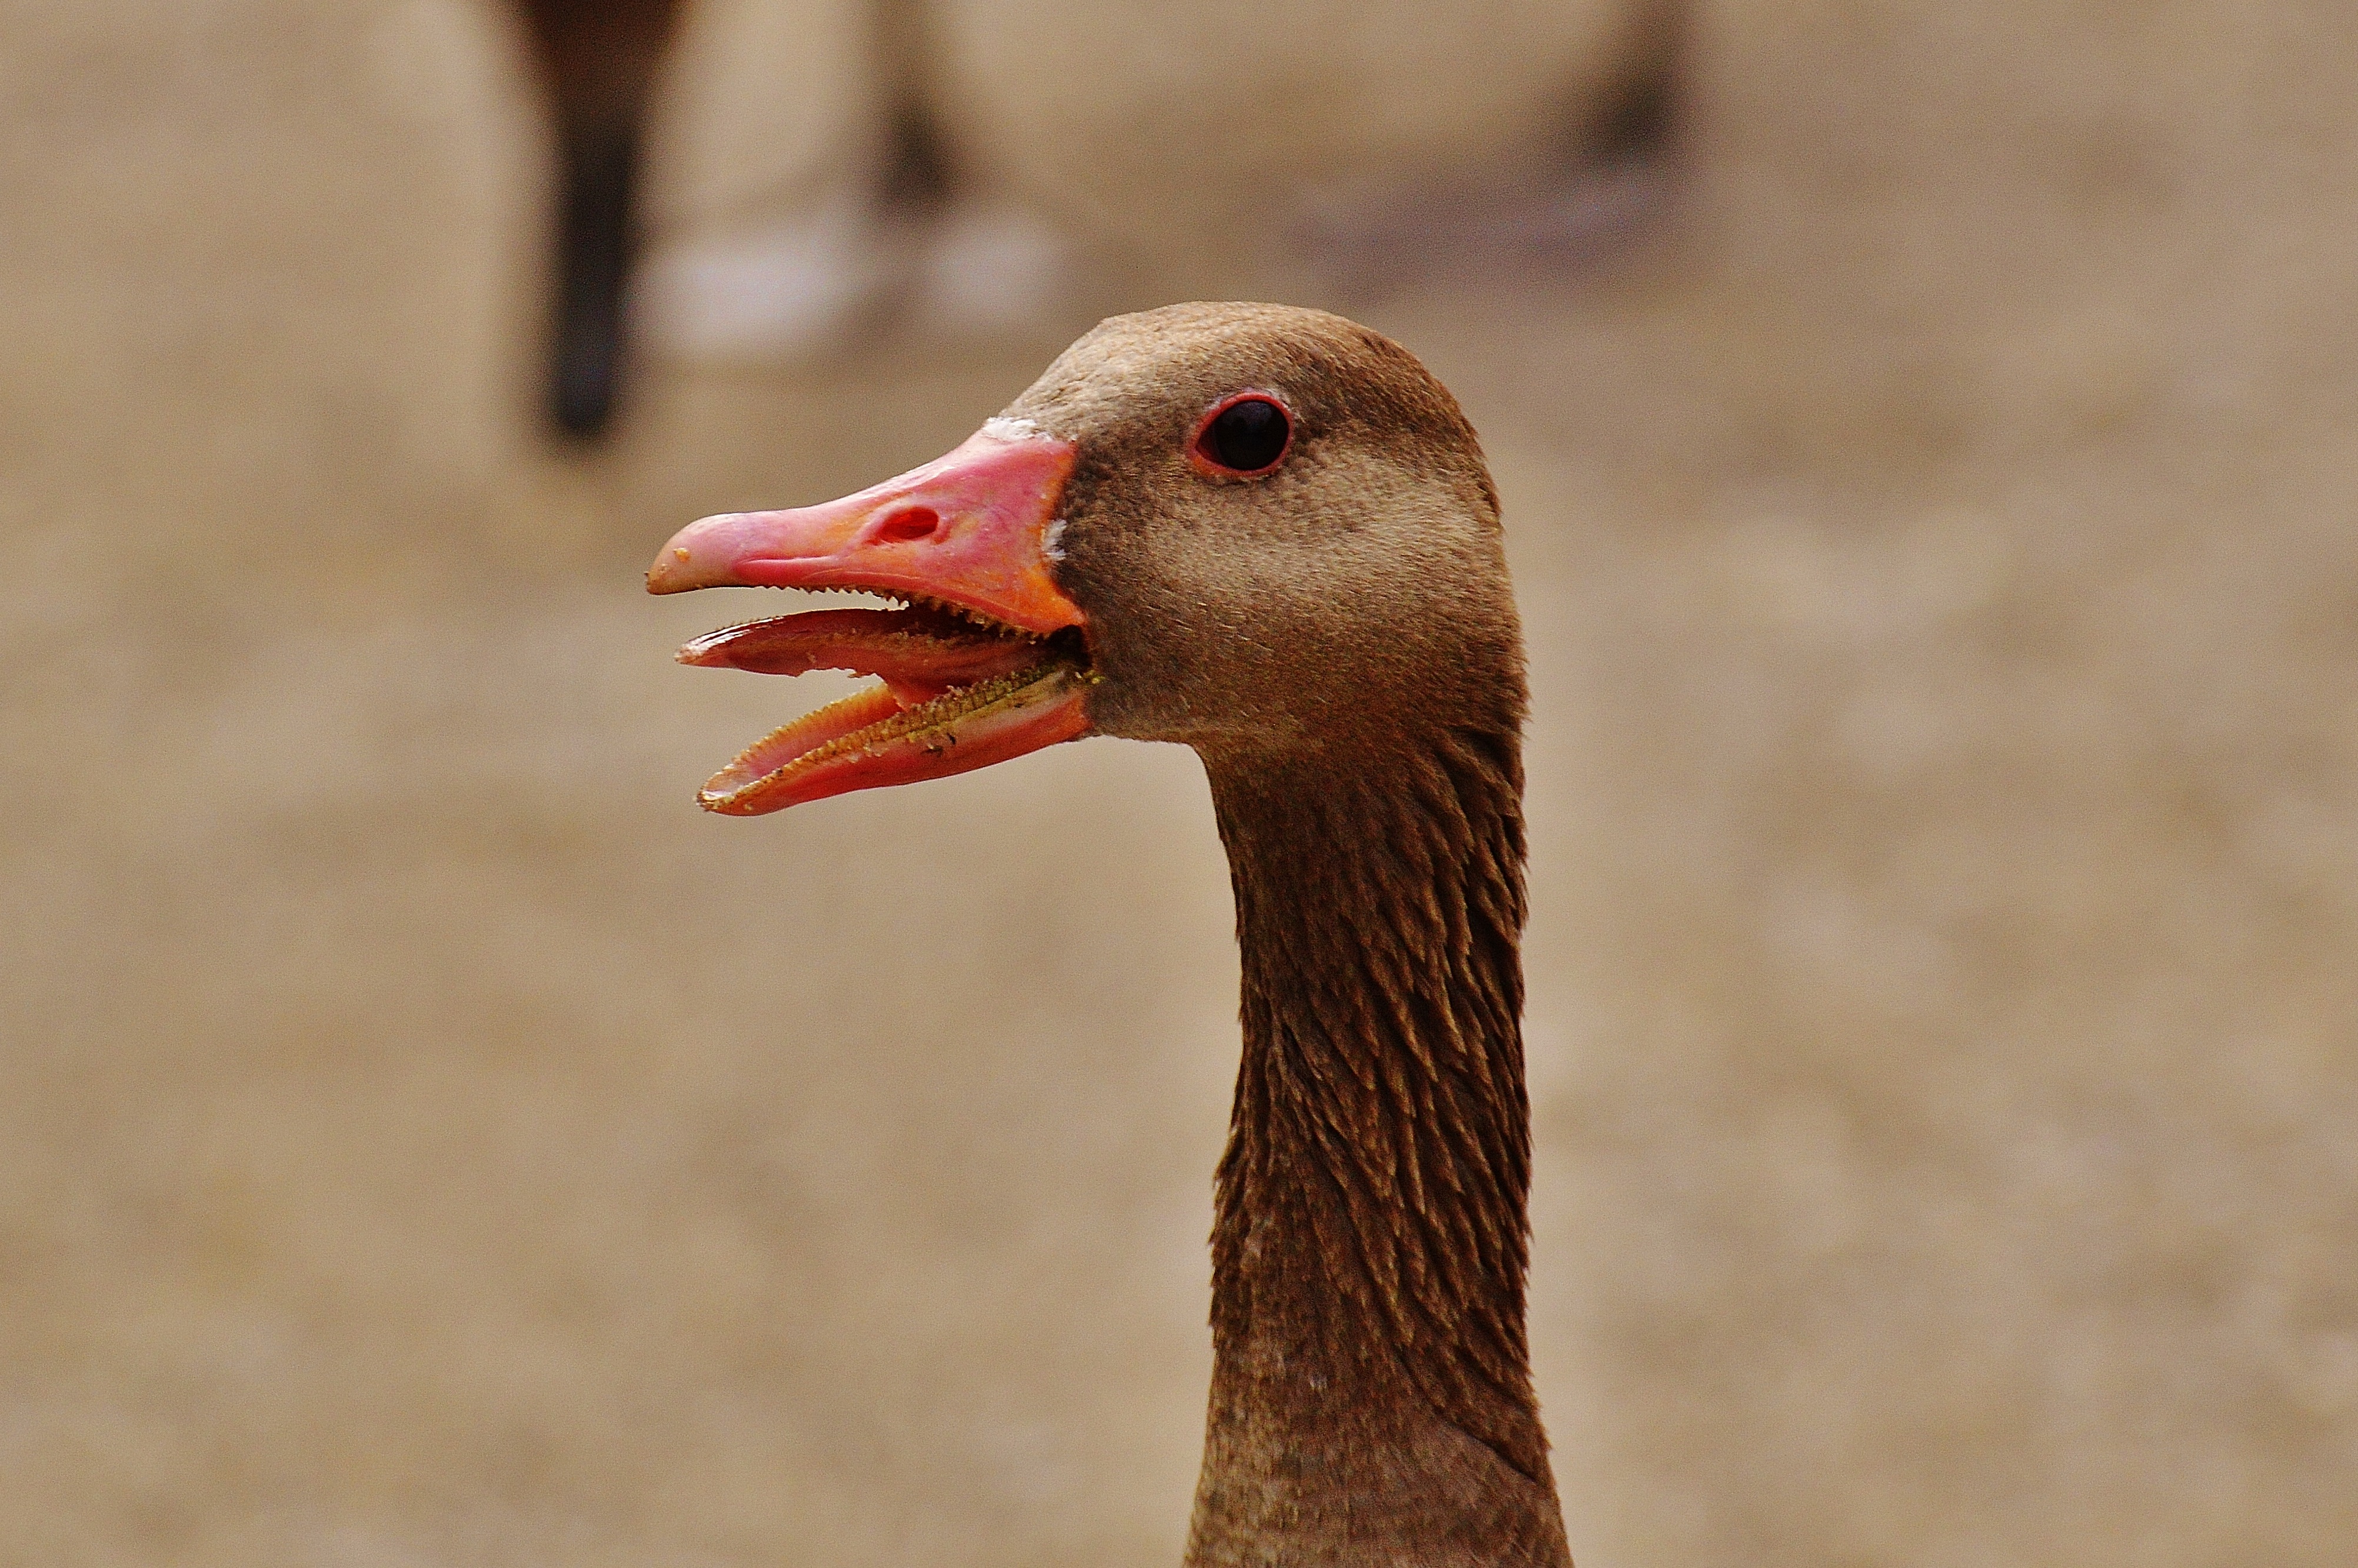
nature, bird, animal, wildlife, beak, fauna, plumage, poultry, close up, duck, head, goose, vertebrate, bill, waterfowl, water bird, mallard, hiss, ducks geese and swans